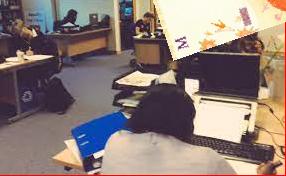
Denominación: 1000